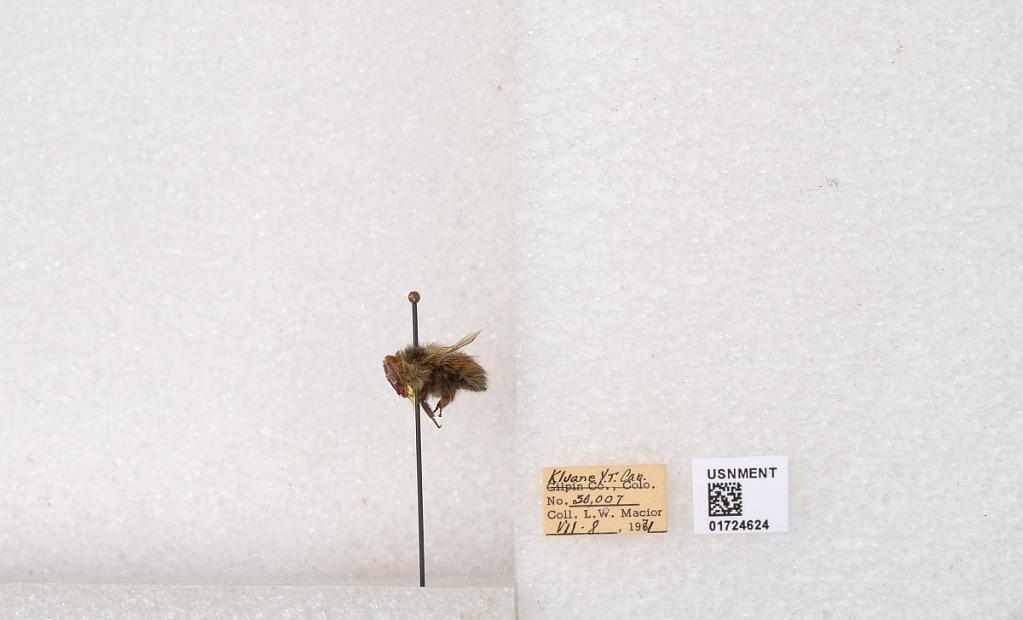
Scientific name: Bombus (Pyrobombus) sylvicola Kirby
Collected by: L. Macior
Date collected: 1971-7-8
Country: Canada
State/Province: Yukon Territory
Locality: Kluane National Park and Reserve
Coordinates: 60.7493, -139.504